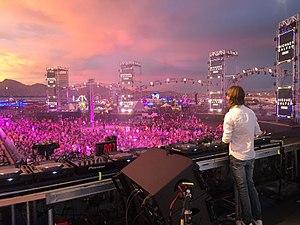
Michael Calfan - EDC Las Vegas 2016
Michael Calfan, né en 1990 à Paris, est un disc jockey et producteur de musique français.